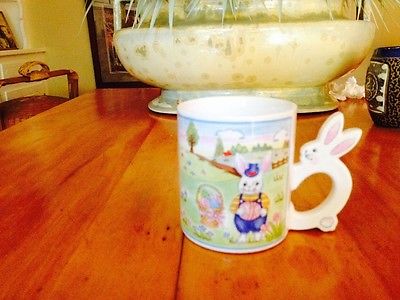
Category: mug